November 2010 Baghdad bombings

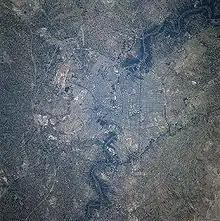
A satellite image of Baghdad, Iraq, where the attacks occurred

The November 2010 Baghdad bombings were a series of attacks in Baghdad, Iraq that killed more than 110 people.